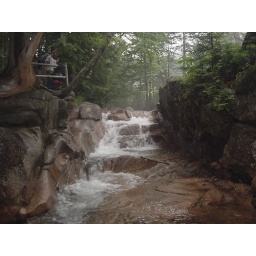
Keith and I standing at the top of The Basin while Mike takes a picture from a rock in the water.